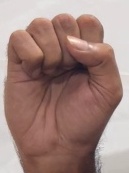
ASL sign: S